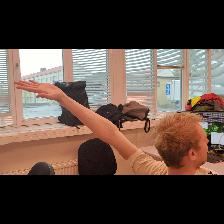
Label: Human